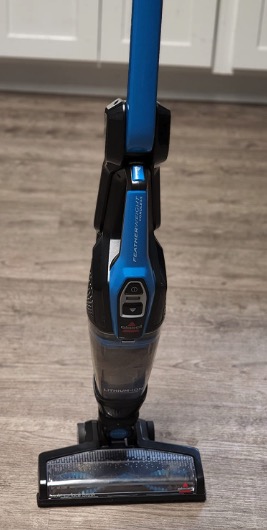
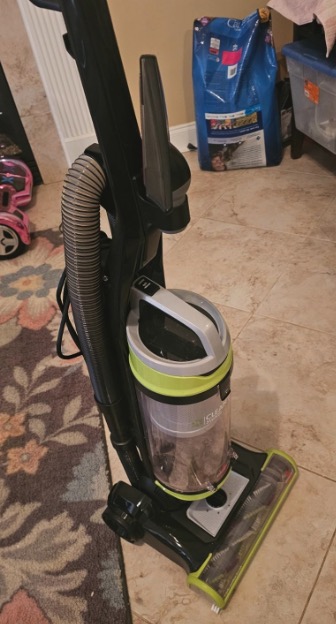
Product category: items_vacuum
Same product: no